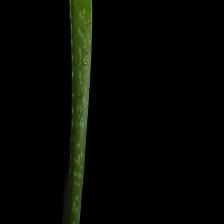
Plant: Aloe Vera